1986 Mozambican Tupolev Tu-134 crash

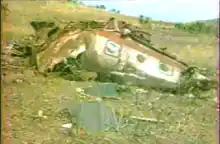
The aircraft struck hilly terrain and broke up, killing 34 of the 44 persons on-board

After being unable to contact the flight on the radio, the Maputo controller alerted authorities and Mozambican military units prepared for search and rescue. Since the last radio communication with the aircraft had been four minutes before its estimated time of arrival, the initial search area was defined around Maputo. Throughout the rest of the night and early morning helicopters flew search and rescue missions in an attempt to find the missing aeroplane, and in addition a marine search of Maputo Bay was carried out, all without success.